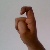
The image shows a hand gesture representing the letter 'X' in Indian Sign Language.